Big Yellow Taxi

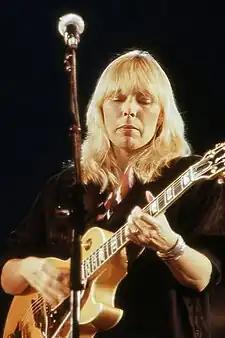
Joni Mitchell "(pictured in 1983)" wrote and recorded the song "Big Yellow Taxi".

In 1996, speaking to journalist Robert Hilburn, Joni Mitchell said this about writing the song: